Addenbrooke's Hospital

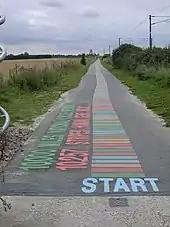
Start of DNA cycle path

Addenbrooke's Hospital is a large teaching hospital and research centre in Cambridge, England, with strong affiliations to the University of Cambridge. Addenbrooke's Hospital is located on the Cambridge Biomedical Campus. It is run by Cambridge University Hospitals NHS Foundation Trust and is a designated academic health science centre. It is also the East of England's major trauma centre and was the first such centre to be operational in the United Kingdom.